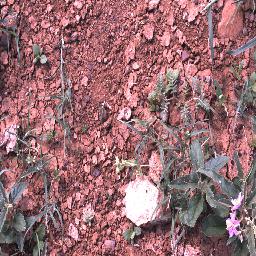
Label: negative